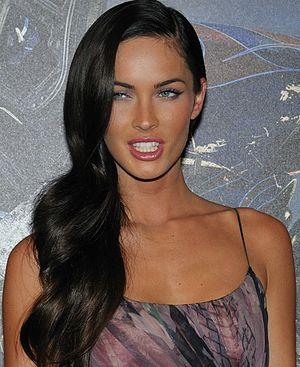
Megan Fox et Shia Labeouf au Georges V à Paris, pour la promo du film Transformers 2
Megan Fox est une actrice et mannequin américaine, née le 16 mai 1986 à Oak Ridge.